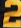
Number: 2